List of accolades received by Lage Raho Munna Bhai

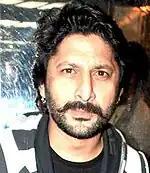
Hirani's writing and direction, Dutt and Warsi's performances in "Lage Raho Munna Bhai" garnered them several awards and nominations respectively.

"Lage Raho Munna Bhai" (pronounced) is a 2006 Indian musical comedy directed by Rajkumar Hirani and produced by Vidhu Vinod Chopra. It stars Sanjay Dutt as Munna Bhai, a Mumbai (Bombay) underworld don, who begins to see the spirit of Mahatma Gandhi. Through his interactions with the image of Gandhi, Munna Bhai begins to practice what he calls "Gandhigiri" (Satyagraha, non-violence, and truth) to help ordinary people solve their problems. His sidekick, Circuit, is portrayed by Arshad Warsi.